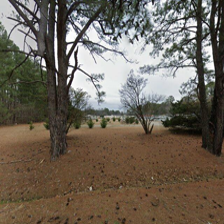
Label: streetView